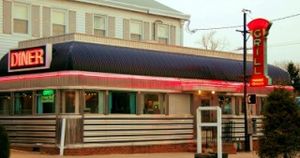
Diner / Arkitektur
Diner i New Jersey
En diner er en type restaurant, der er udbredt i Nordamerika; hovedsagelig i Midtvesten, i New York City, Pennsylvania, New Jersey, og i andre dele af det nordøstlige USA. Dinere findes dog over hele USA, Canada og flere steder i Vesteuropa. Dinere var oprindeligt kendetegnet ved at være indrettet i præfabrikerede bygninger, og i Nordamerika opfattes det forsat som definitionen på en Diner. Begrebet har i dag en noget bredere betydning, idet det henviser til restauranter, der serverer mad, som den der serveres i de oprindelige dinere i præfabrikerede bygninger.